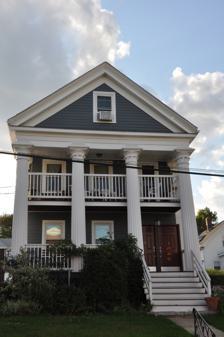
Building: William Gibbs House
Country: United States of America
Year built: 1845
Historic house in Massachusetts, United States Not to be confused with William Gibbs McAdoo House or William Gibbes House . United States historic place William Gibbs House U.S. National Register of Historic Places Show map of Massachusetts Show map of the United States Location 14 Liberty St., Waltham, Massachusetts Coordinates 42°22′37″N 71°14′1″W / 42.37694°N 71.23361°W / 42.37694; -71.23361 Built 1845 Architectural style Greek Revival MPS Waltham MRA NRHP reference No. 89001561 Added to NRHP September 28, 1989 The William Gibbs House is a historic house in Waltham, Massachusetts .  Built c. 1830–54, this 2 + 1 ⁄ 2 -story wood-frame house is one Waltham's few temple-front Greek Revival houses.  It has four two-story Corinthian columns supporting a fully pedimented gable with a deep, dentillated cornice.  It was probably built in the 1840s by William Gibbs, a hat manufacturer, and was sold by him to another hat maker who lost it to foreclosure. The house was listed on the National Register of Historic Places in 1989. See also National Register of Historic Places listings in Waltham, Massachusetts References